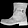
Label: Ankle boot